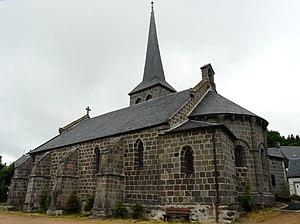
L'église Saint-Quintien de Picherande, Puy-de-Dôme, France.
L'église Saint-Quintien est une église catholique située à Picherande, en France.
Cet article recense une partie des monuments historiques du Puy-de-Dôme, en France.